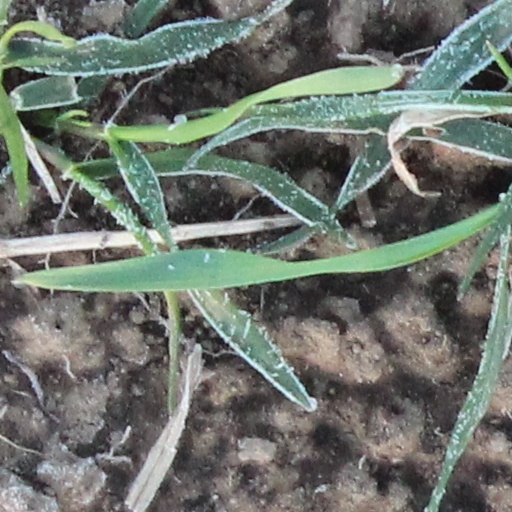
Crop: wheat